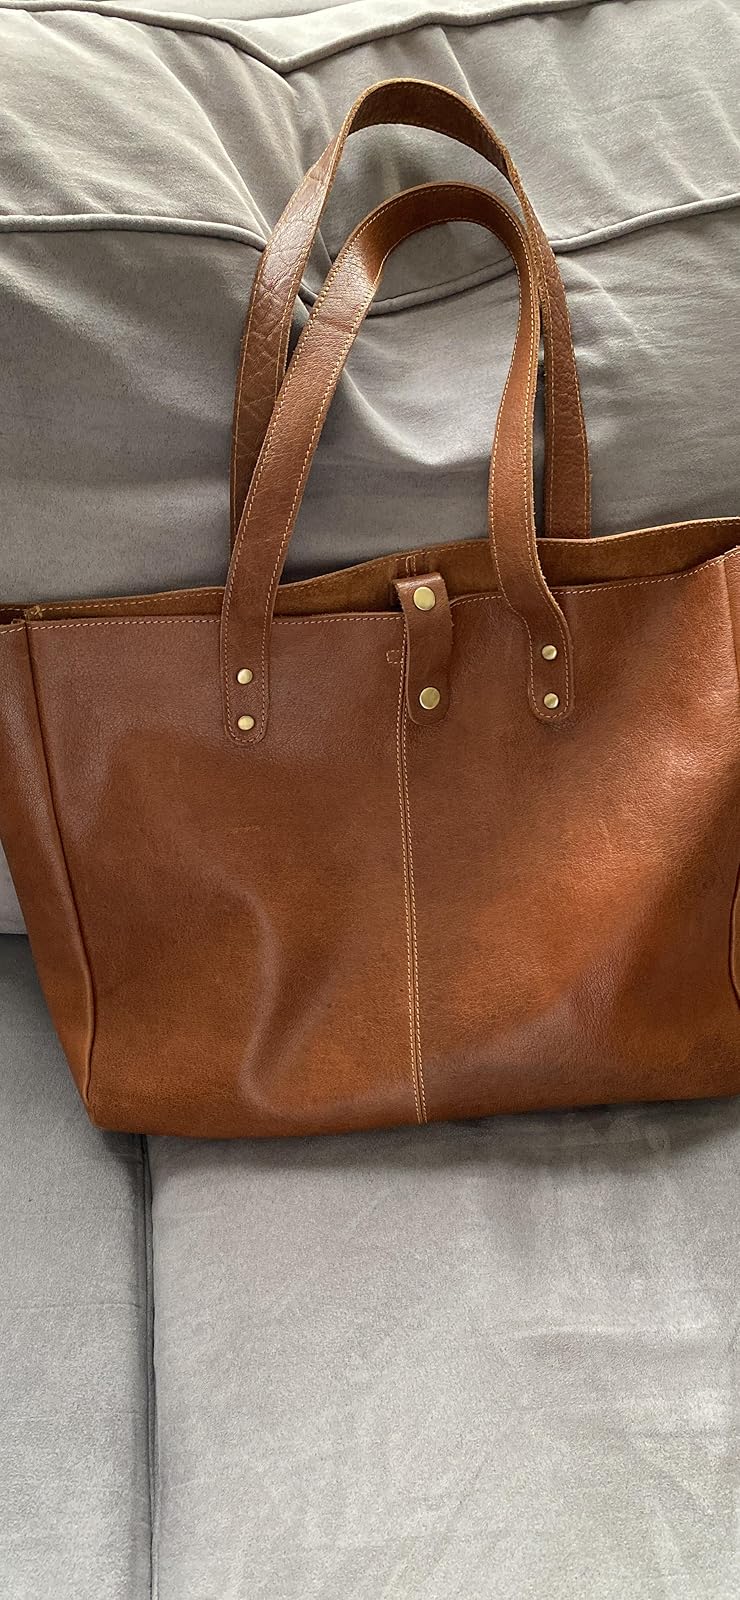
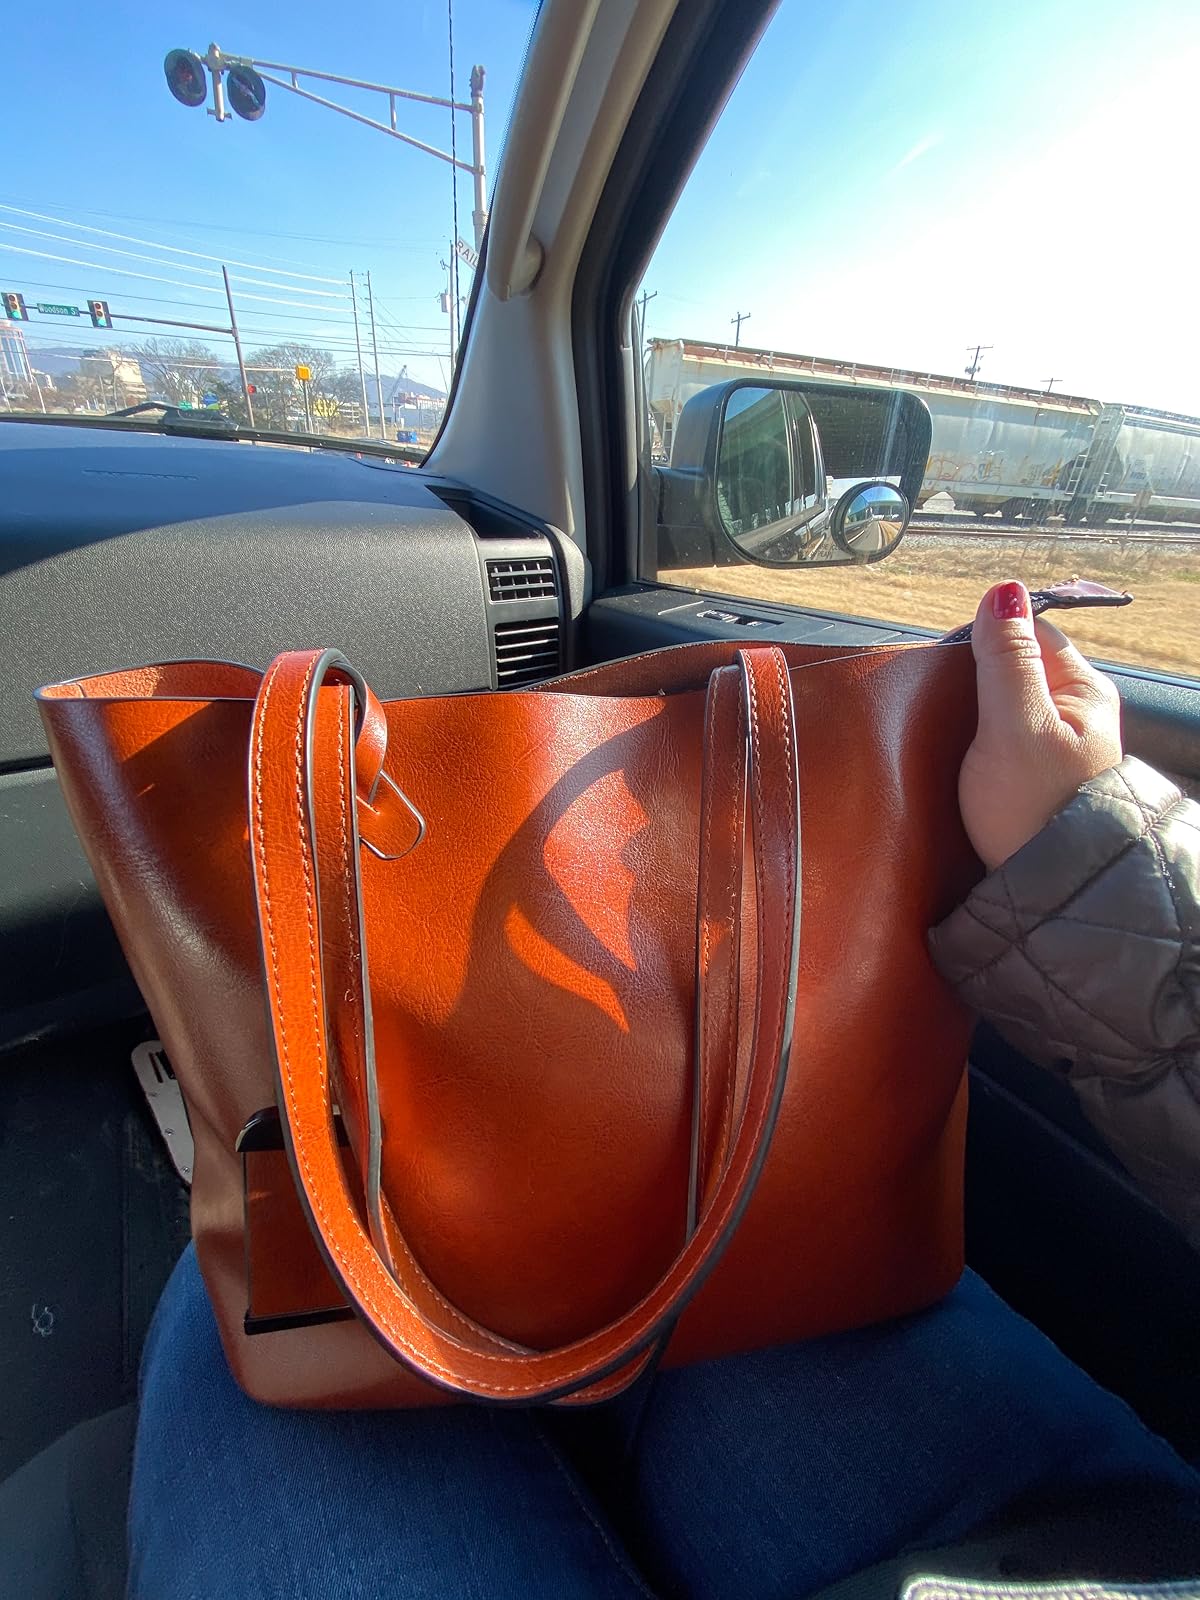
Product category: accessories_handbag
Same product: no